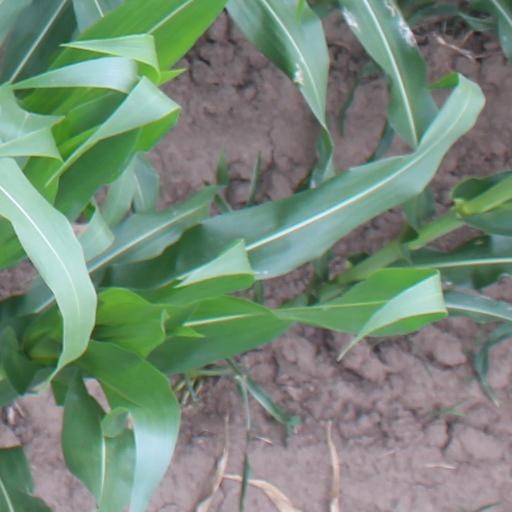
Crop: maize; corn